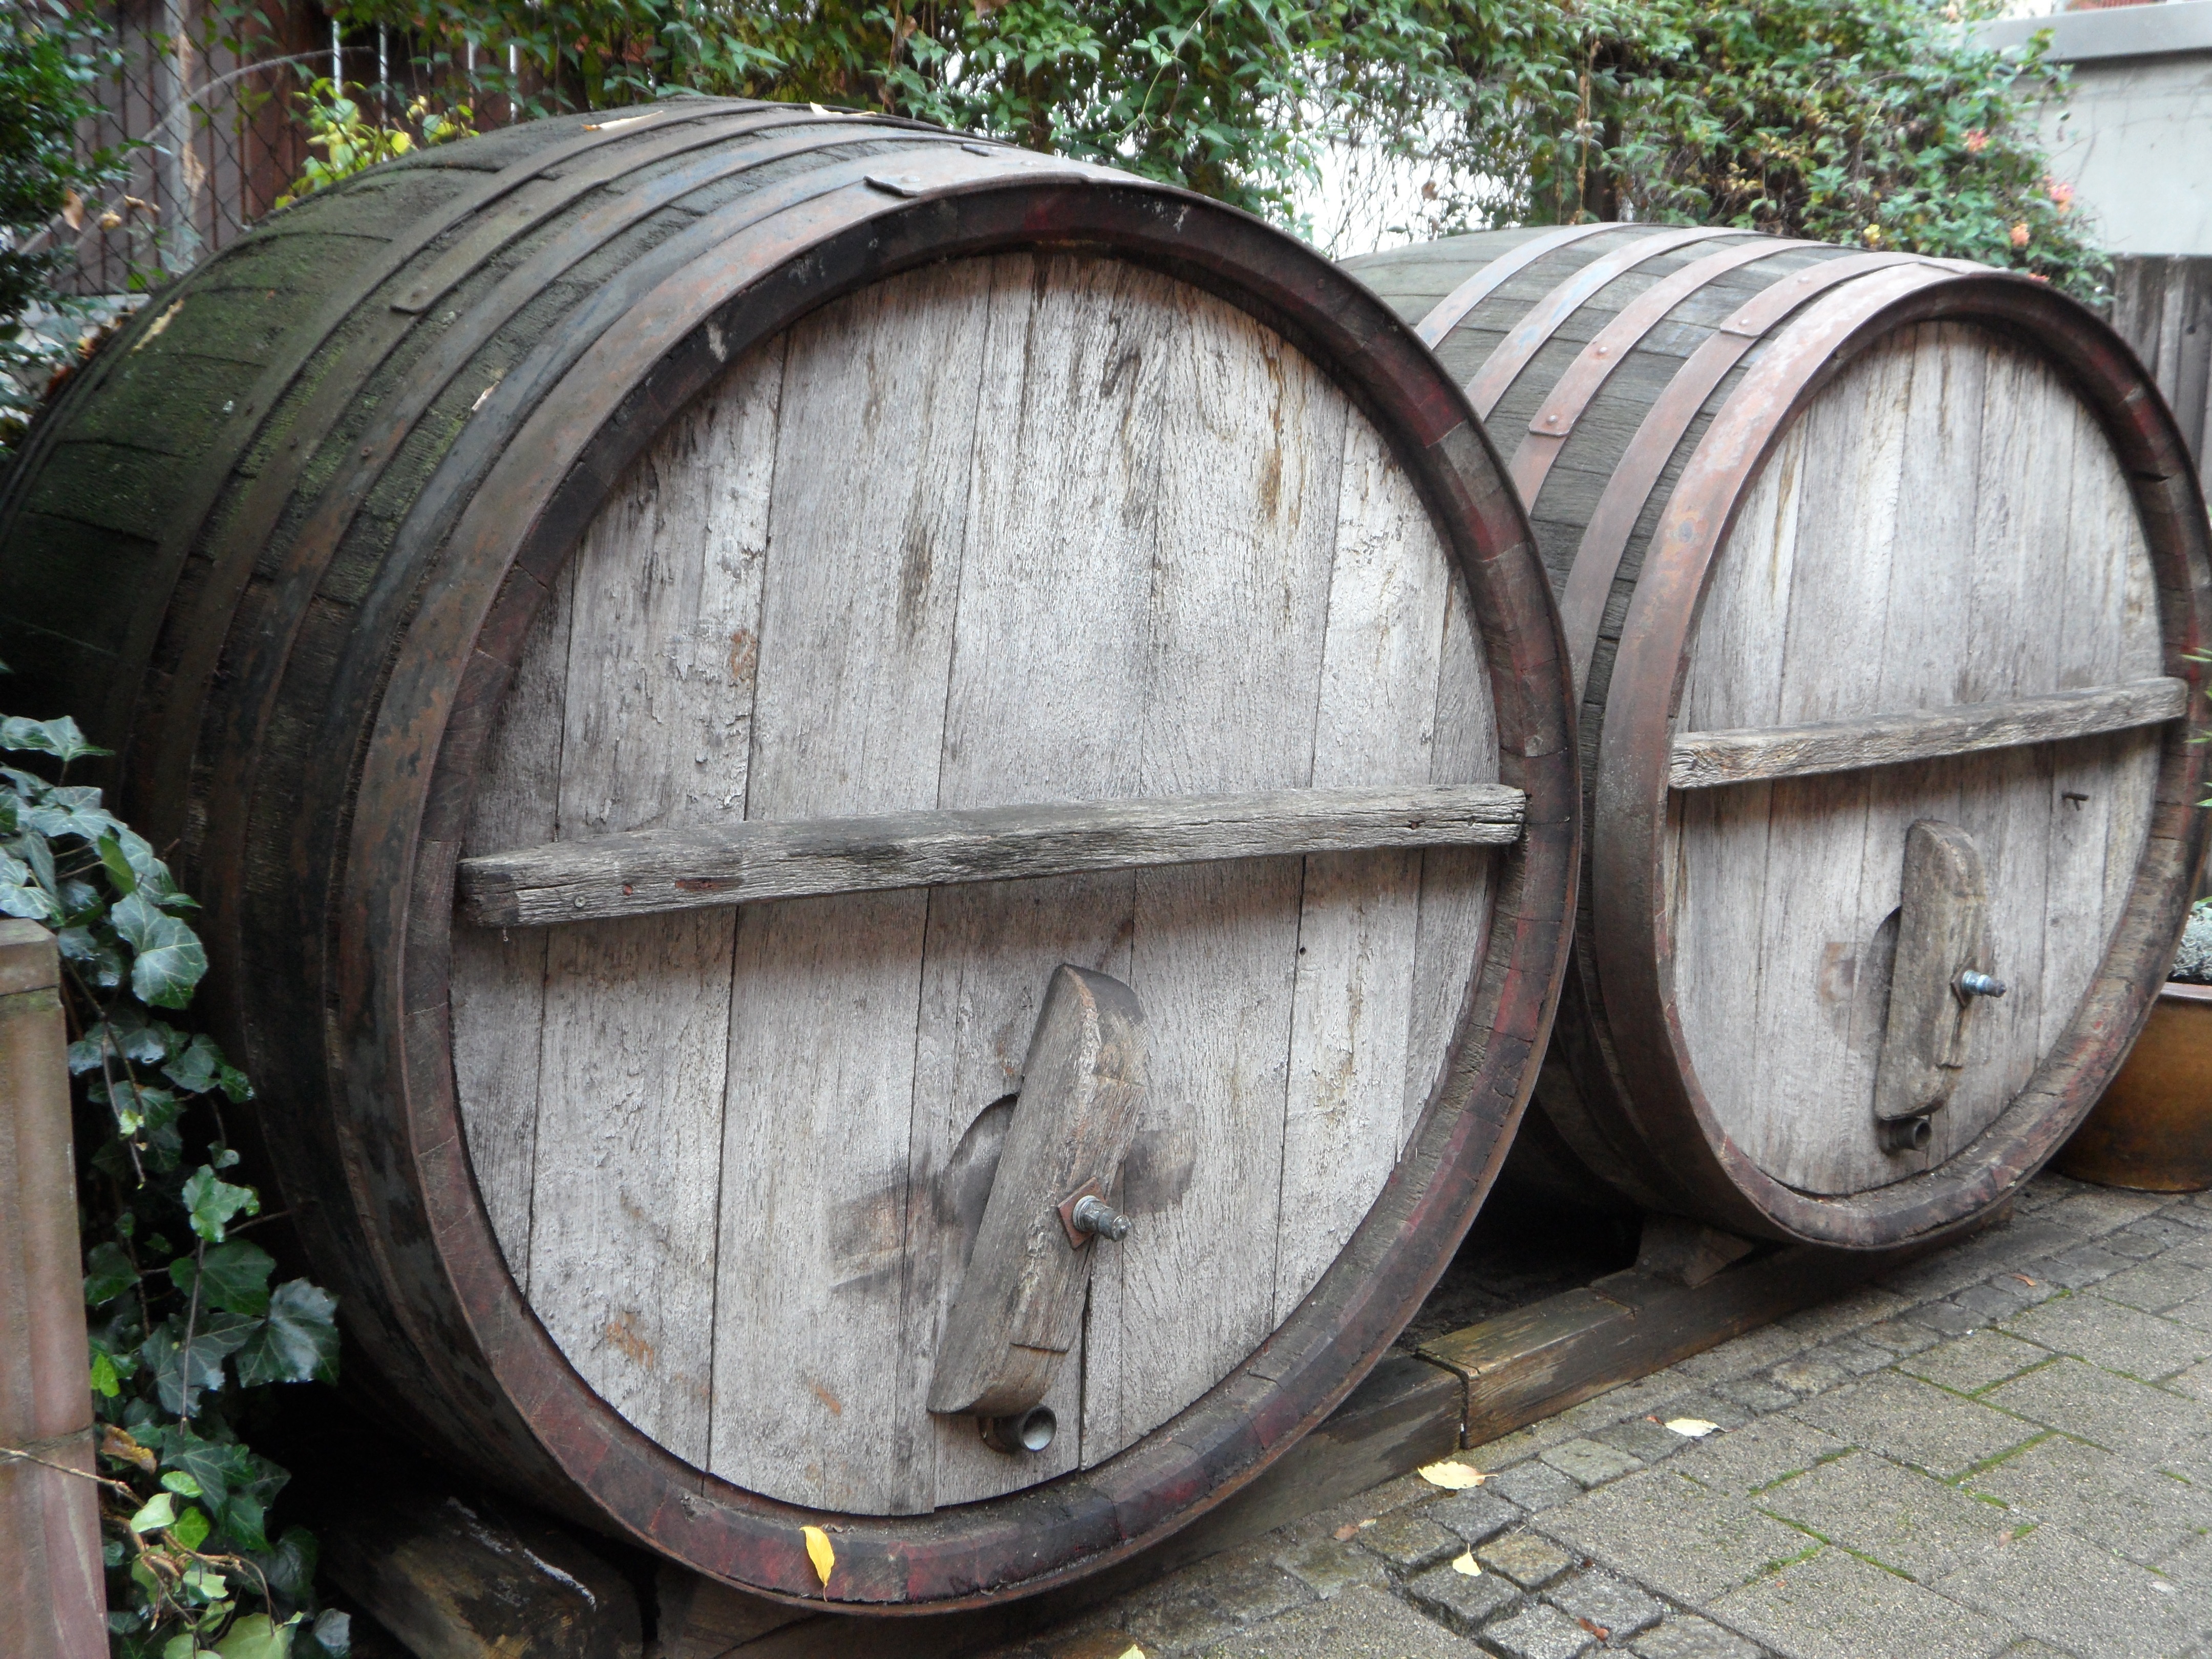
wood, wine, barrel, woods, container, barrels, wooden barrels, wine barrel, wine barrels, from wood, man made object